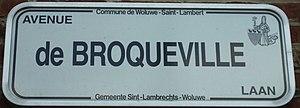
plaque de rue de Woluwe-Saint-Lambert Belgium
Ci-dessous, la liste complète des rues de Woluwe-Saint-Lambert, commune belge située en région bruxelloise.